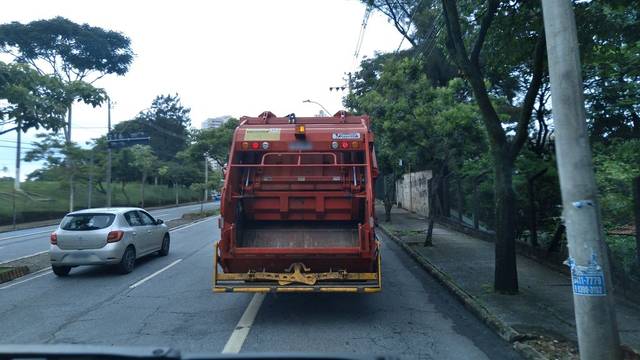
Region: Brazil
Coordinates: -19.895, -43.965